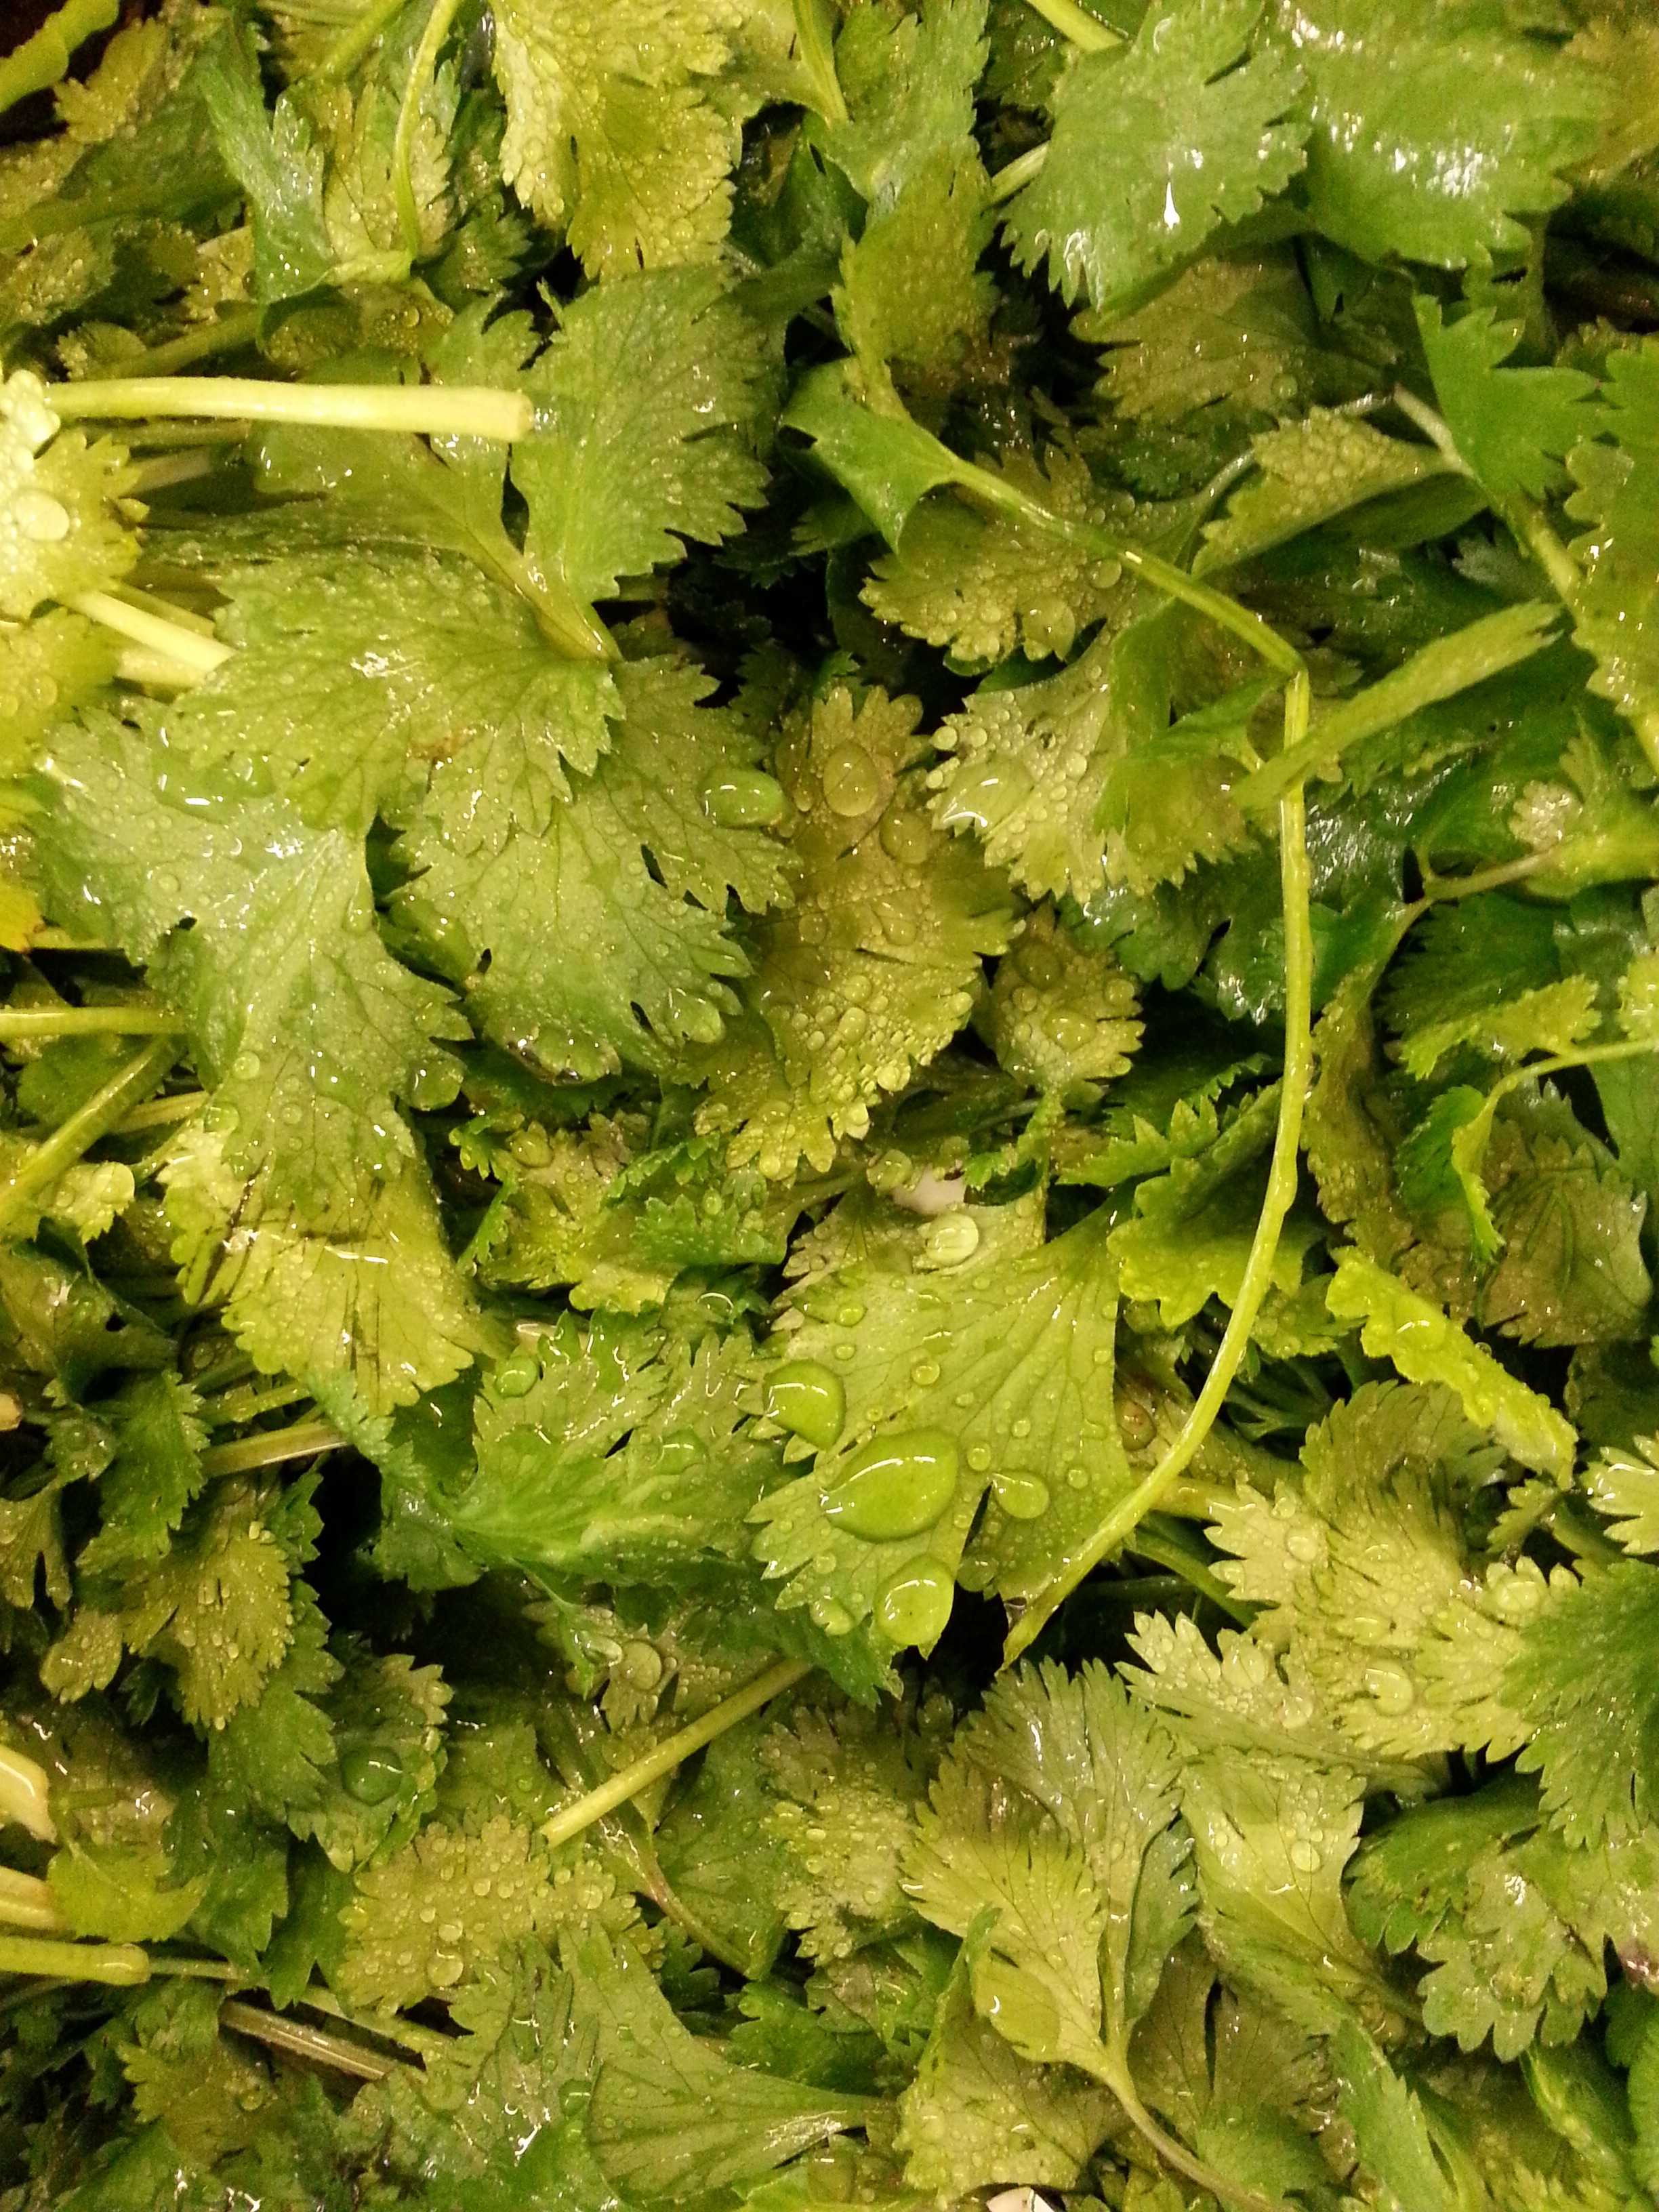
plant, leaf, food, green, herb, produce, vegetable, coriander, brassica, flowering plant, grape leaves, annual plant, land plant, leaf vegetable, rapini, parsley family